The Misadventures of Awkward Black Girl (book)

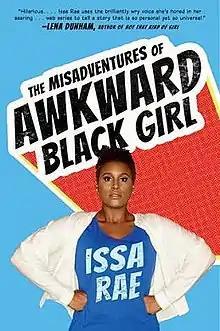
First edition (publ. 37 INK)

The Misadventures of Awkward Black Girl is a 2015 memoir written by Issa Rae. In the book, Rae chronicles her life through a series of humorous autobiographical essays and stories. The book's title is taken from Rae's popular web series of the same name, often simply referred to as "Awkward Black Girl" (2013–2015). Upon release, the book became a "New York Times" best-seller.